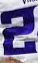
Number: 2